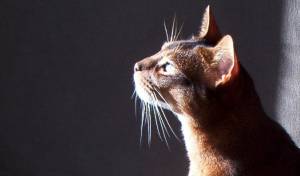
Animal: cat
Breed: abyssinian